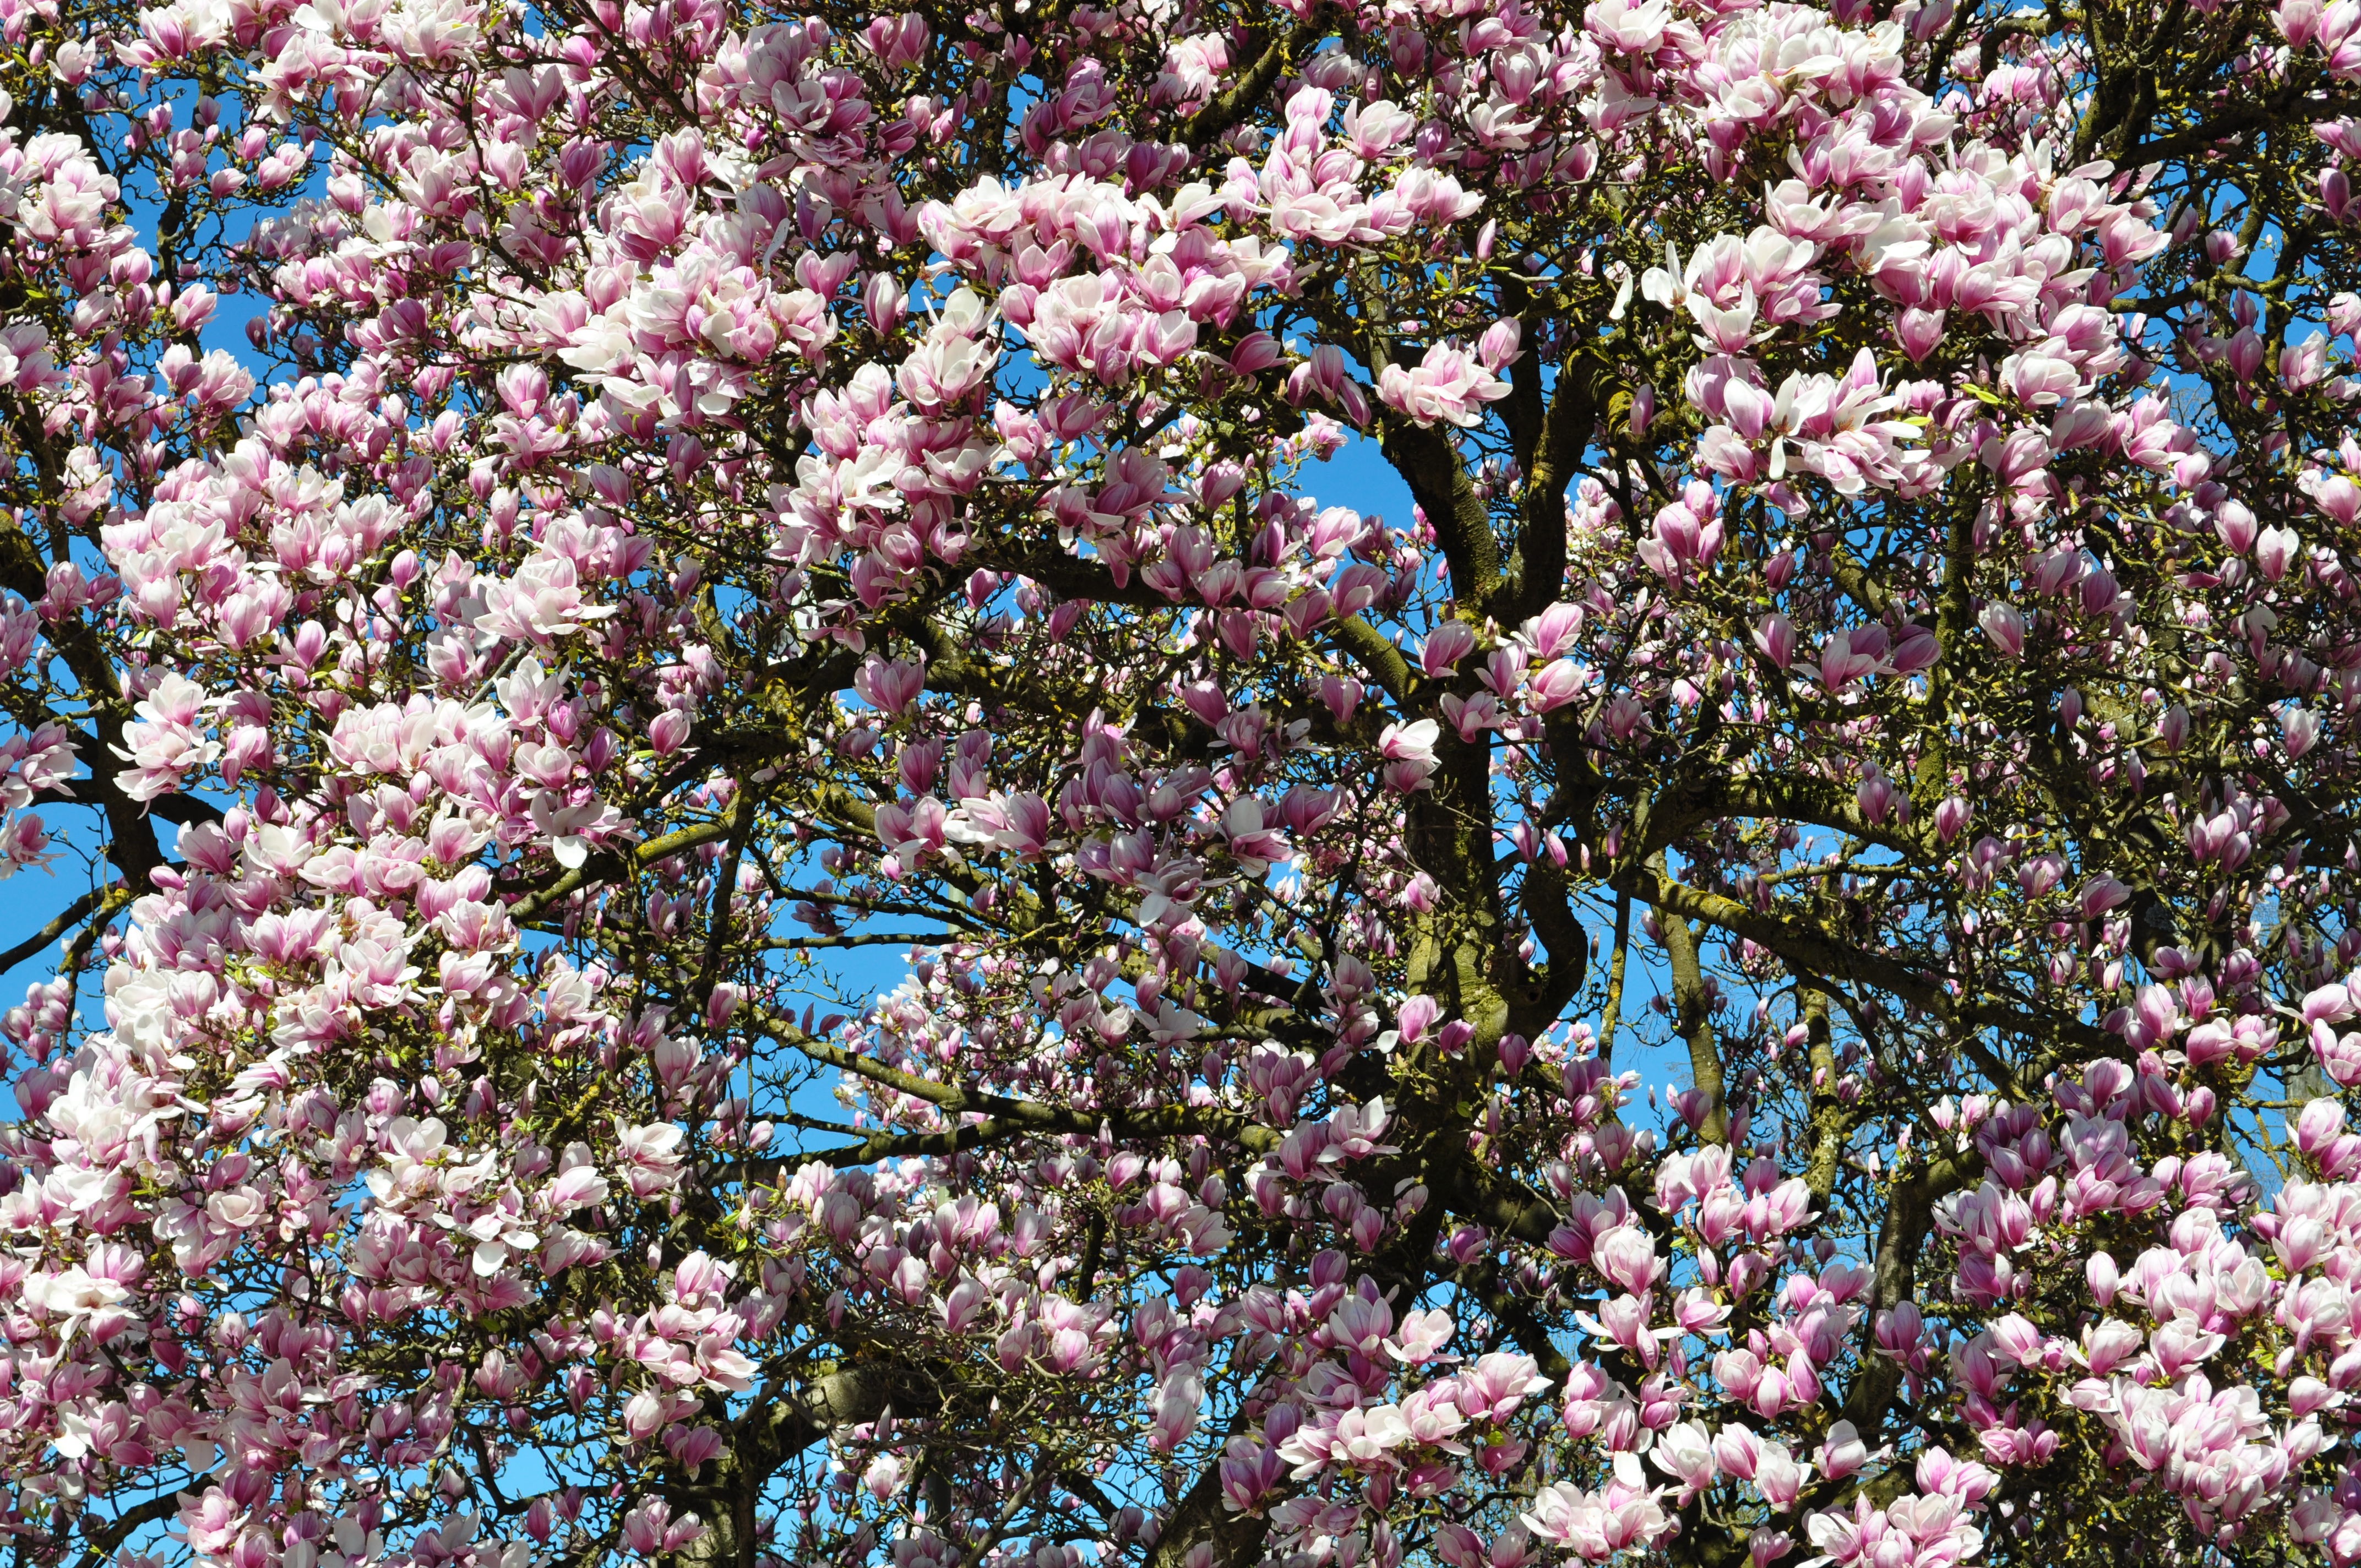
tree, nature, branch, blossom, plant, flower, bloom, spring, botany, garden, shrub, beautiful, magnolia, flowering plant, woody plant, land plant